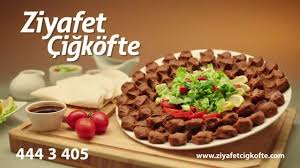
Yemek: cig_kofte